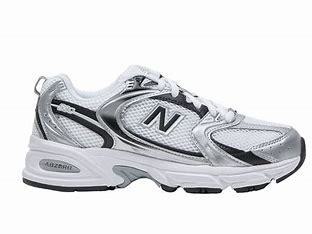
Brand: New
Model: Balance New Balance 530 Marathon